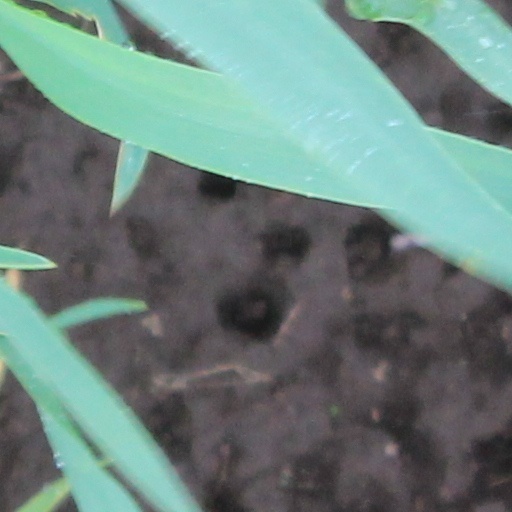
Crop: wheat